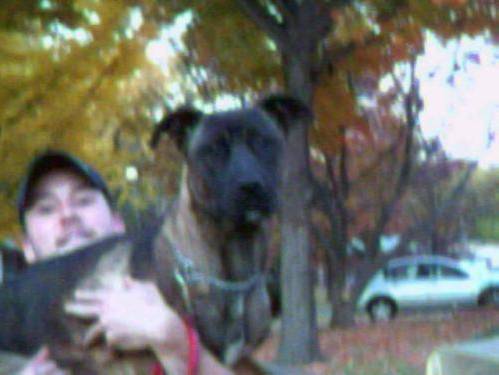
Label: dog